Forth Banks Power Station

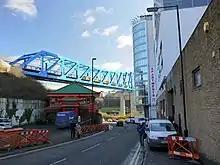
A Chinese restaurant has since been built on the site of the station

Because the station's buildings hadn't been constructed specifically as a power station and were already old at the time of its opening, the power station was recorded as being in a ""rather dilapidated shape"" in 1907. It was decided that it would have had to be rebuilt if operations were to continue. This, combined with the fact that the station only generated electricity in single phase A.C. current, led to the station being abandoned by DisCo in 1907, once the nearly adjoining Close Power Station had been completed. The station has since been demolished, and a Chinese restaurant and part of the Queen Elizabeth II Metro Bridge have since been built on the site.